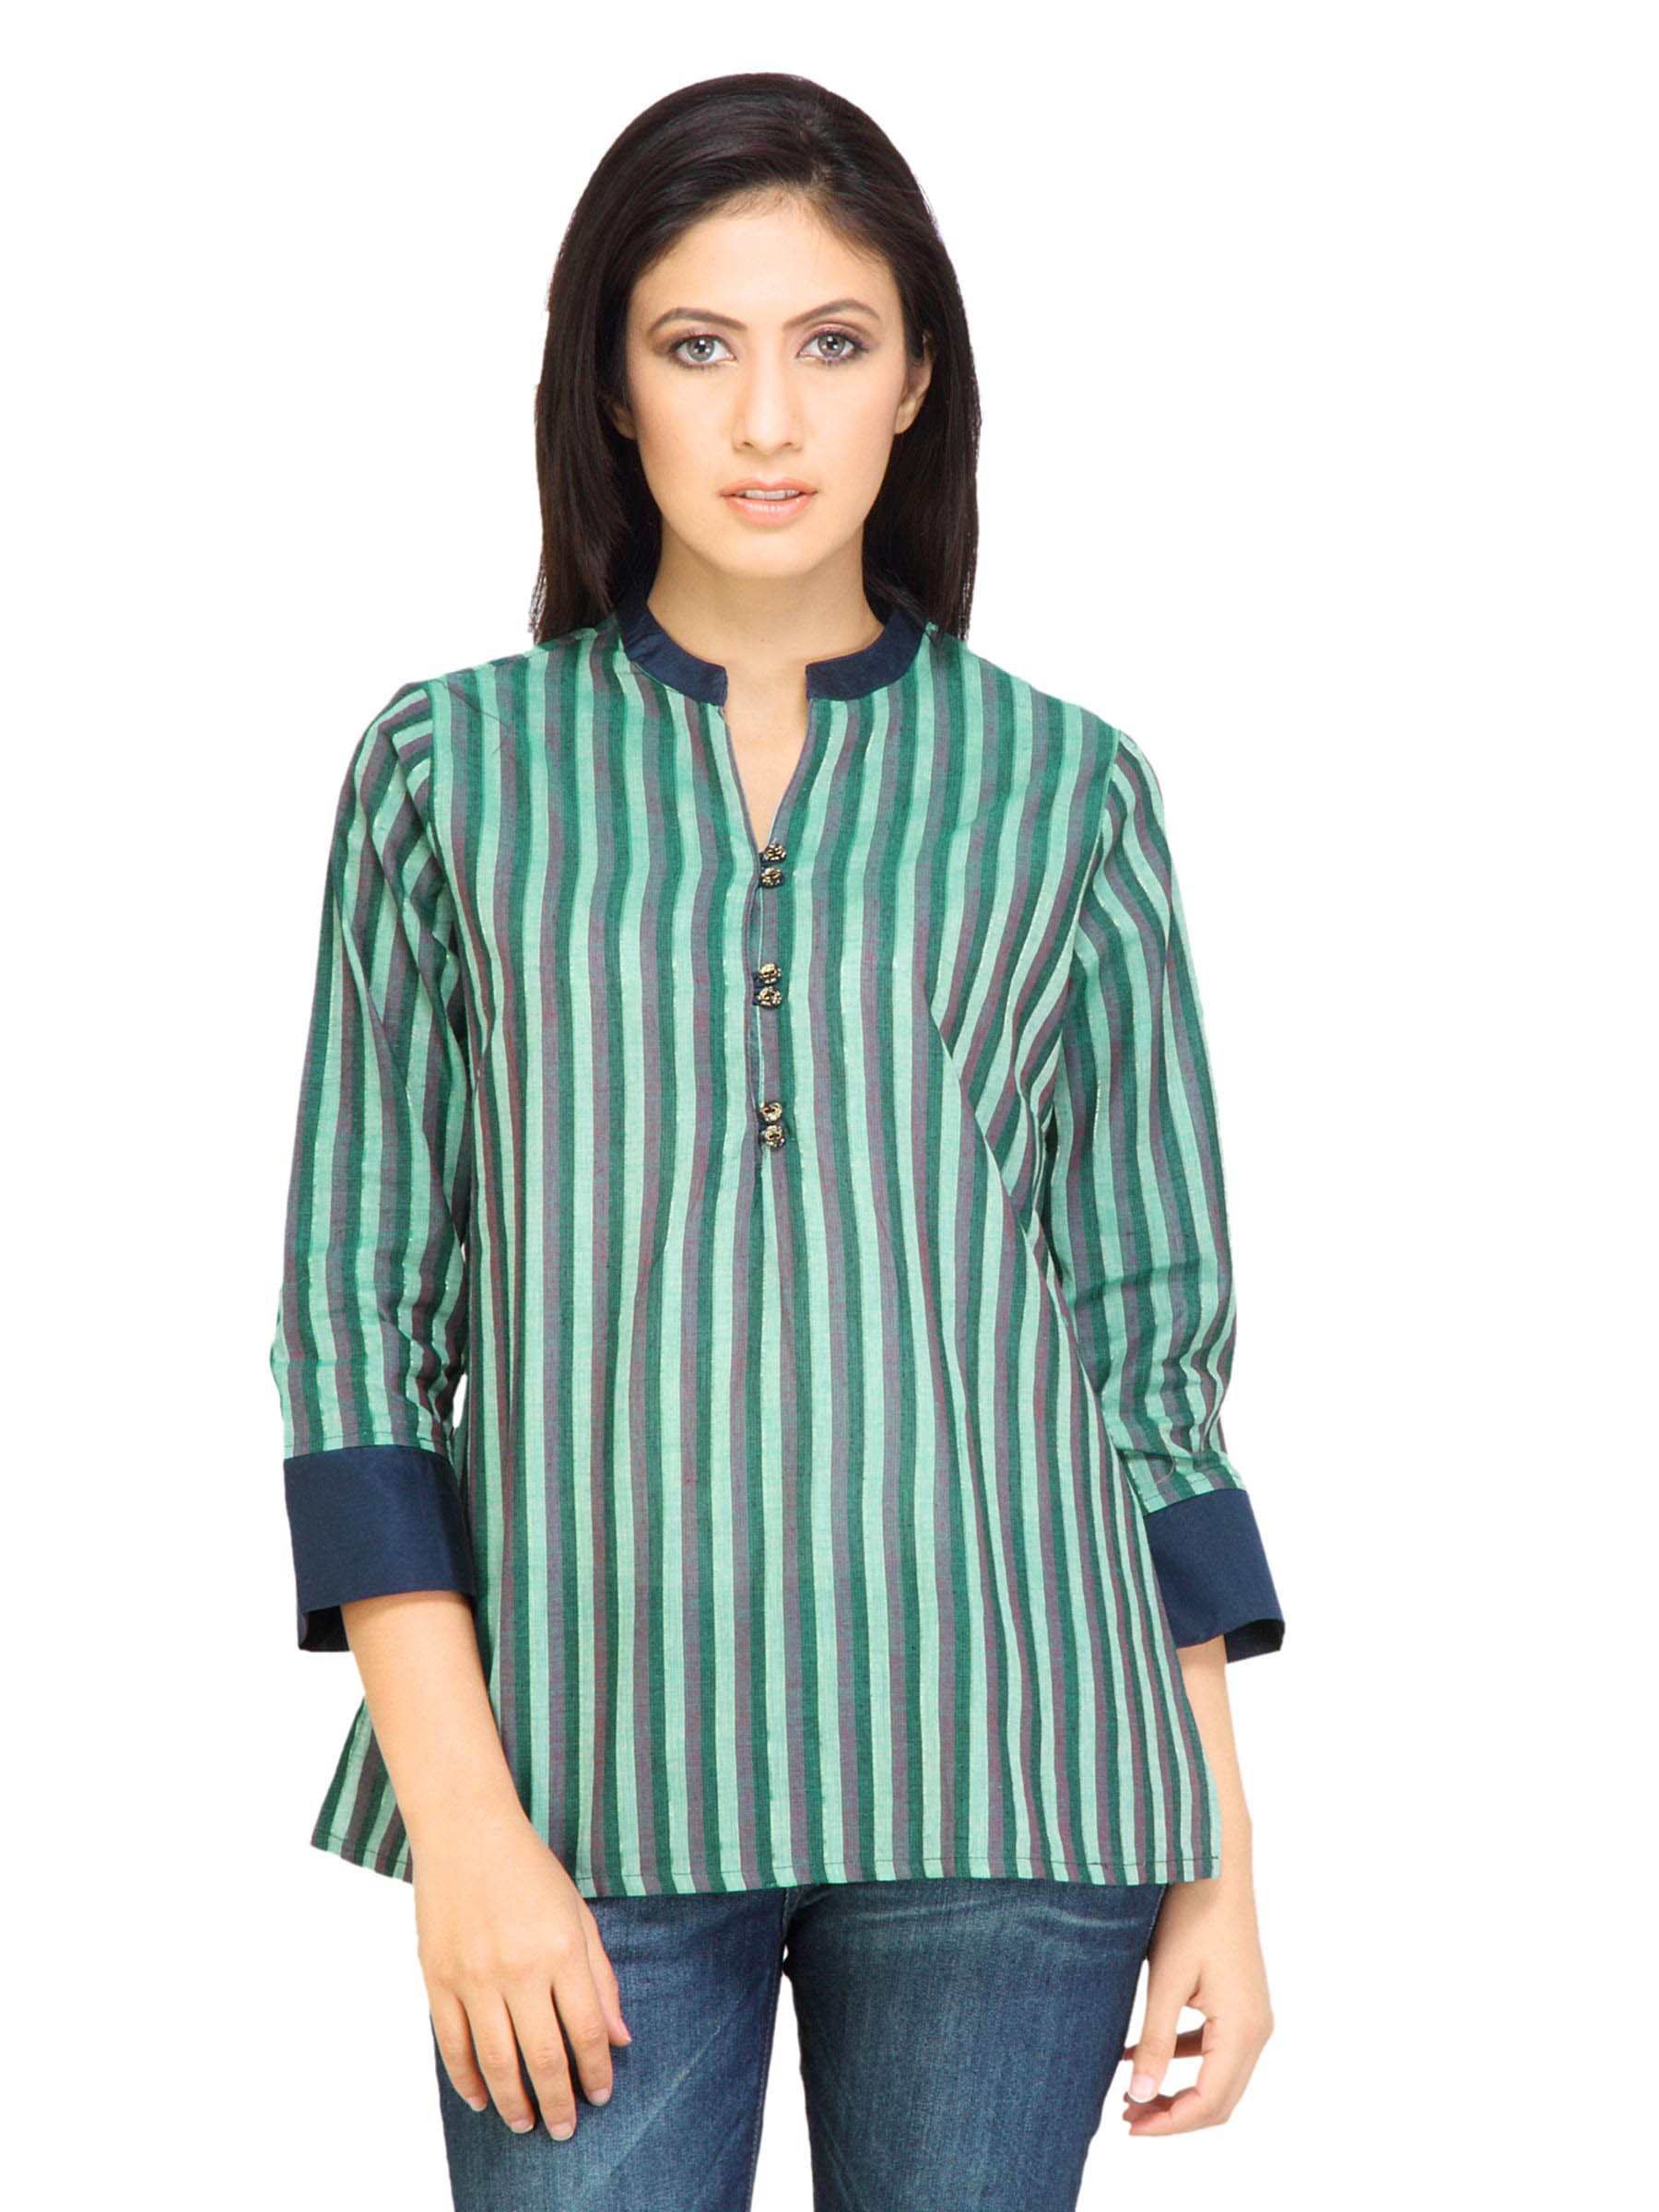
Mother Earth Women Stripes Green Kurtis
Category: Apparel / Topwear / Kurtis
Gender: Women
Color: Green
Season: Fall 2011
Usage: Ethnic